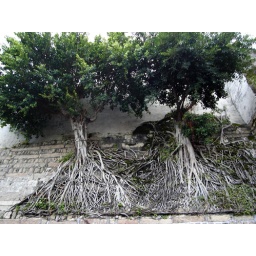
trees are growing in the wall